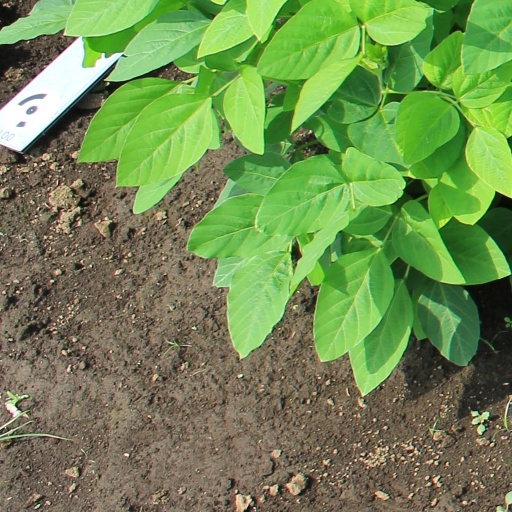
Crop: soybean